William Steinway

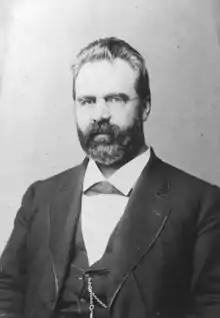

William Steinway, also known as Wilhelm Steinway (born Wilhelm Steinweg; March 5, 1835 – November 30, 1896), son of Steinway & Sons founder Henry E. Steinway, was a businessman and civic leader who was influential in the development of Astoria, New York.